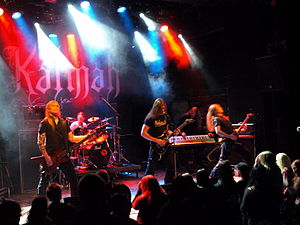
Kalmah
Kalmah er et melodisk dødsmetal-band dannet i 1999 i Oulu, Finland. Mindre end et år efter deres stiftelse havde Kalmah fået en kontrak med Spinefarm Records. Navnet "Kalmah" er finsk og betyder "til graven" eller "til døden."